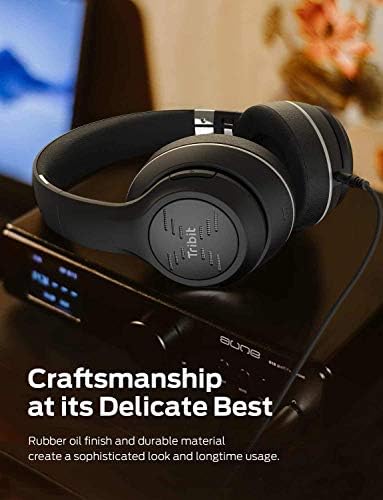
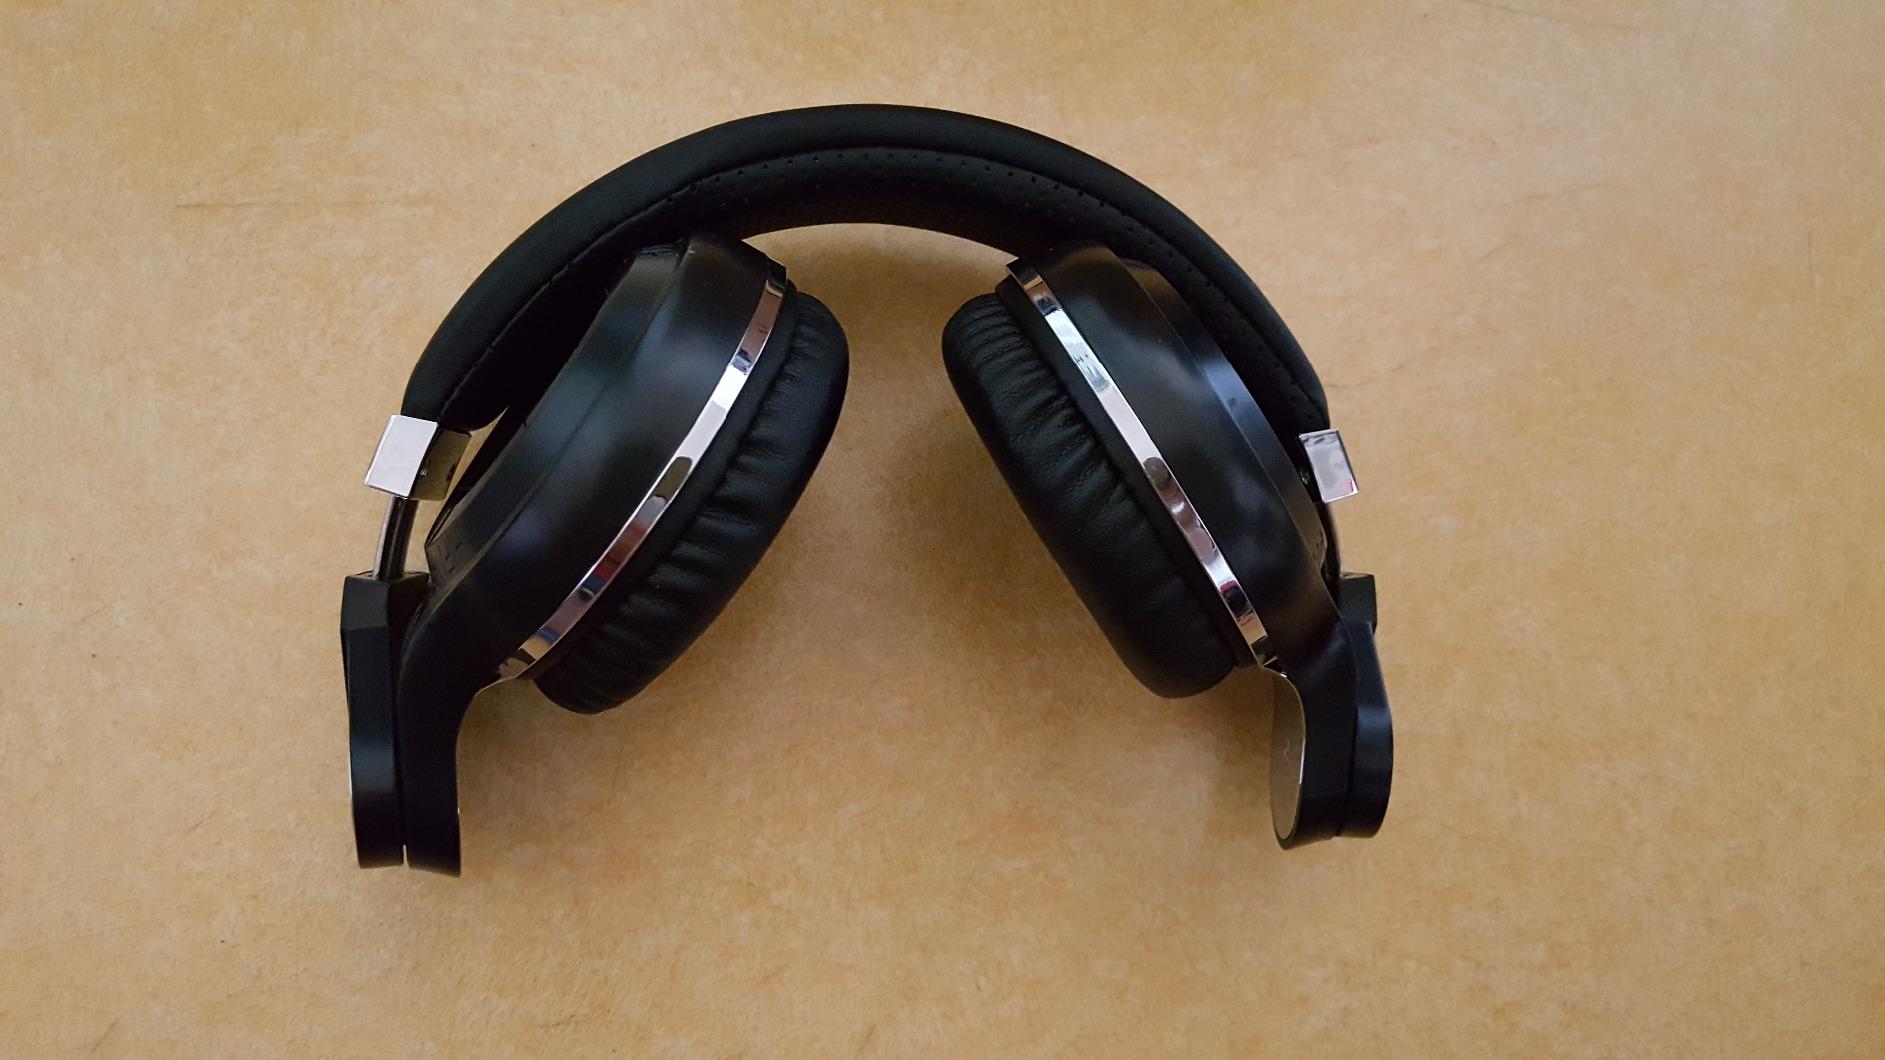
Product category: headphones
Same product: no